Mariele Millowitsch

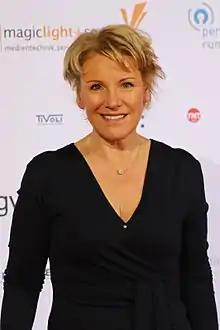
Millowitsch in 2017

Millowitsch was born on 23 November 1955 in Cologne, North Rhine-Westfalia. She is the daughter of Willy Millowitsch and one of the three sisters of Peter Millowitsch.